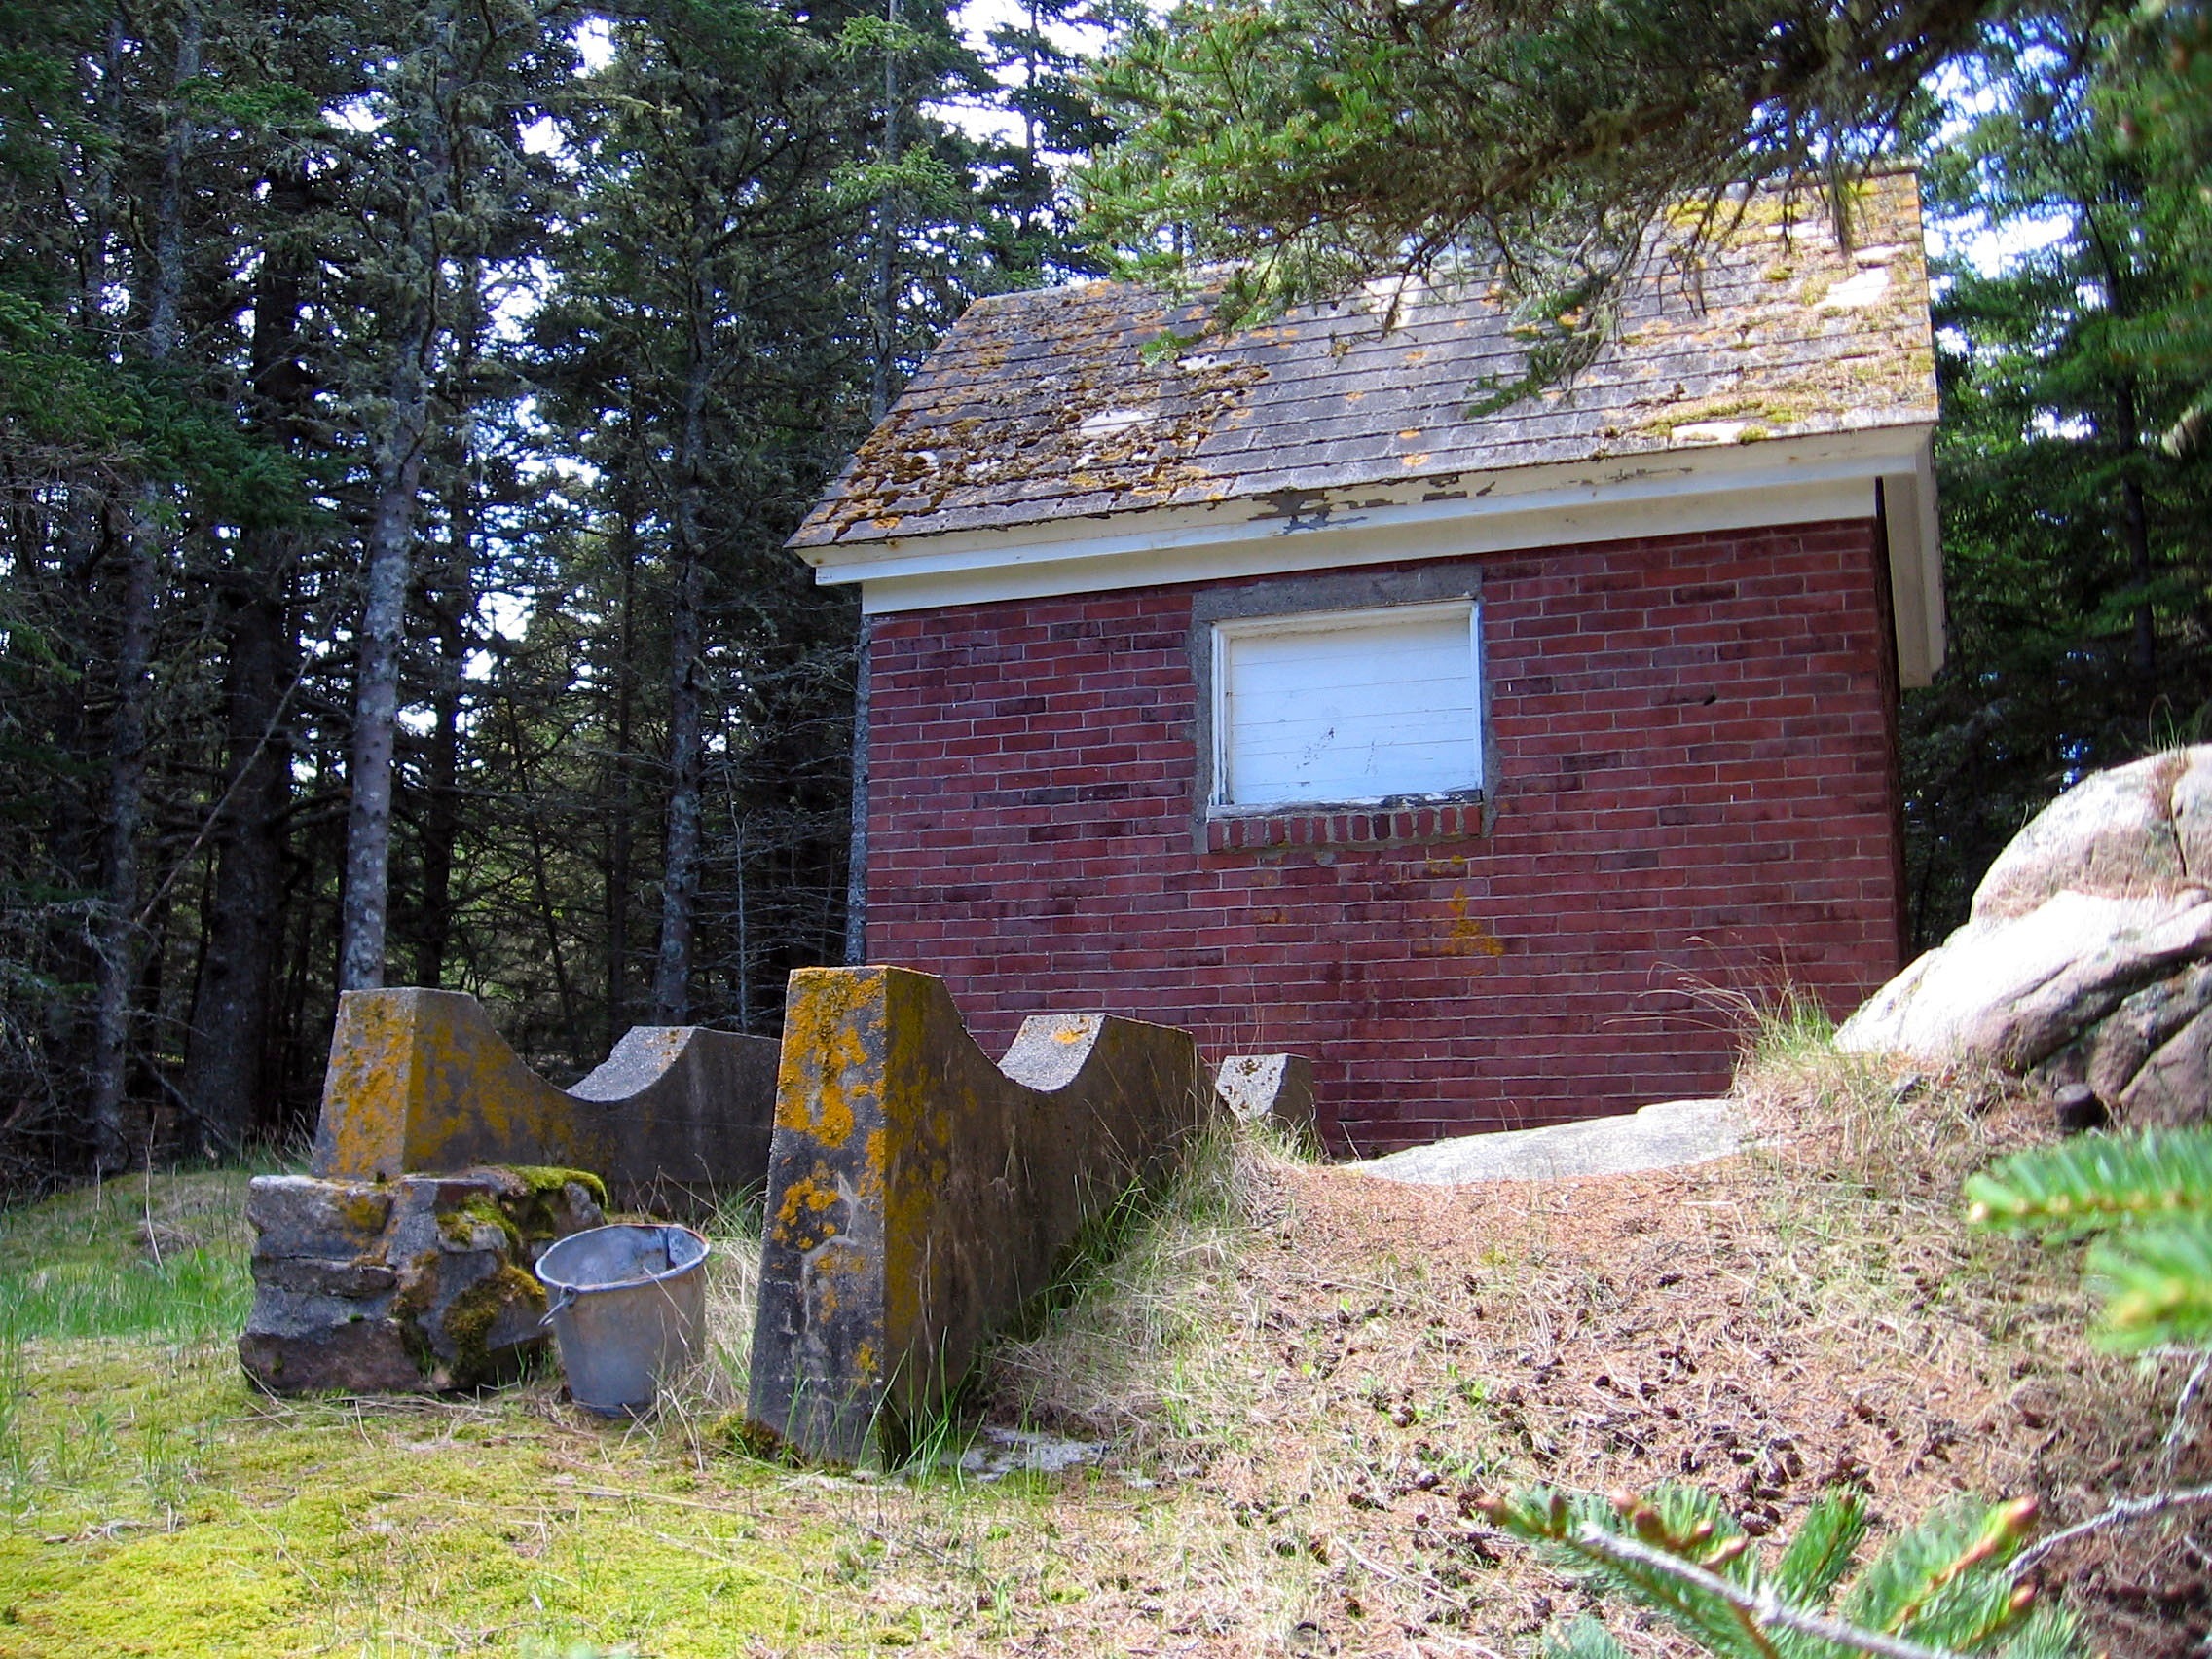
nature, forest, countryside, house, building, old, home, country, shed, cottage, backyard, property, brick, trees, outside, log cabin, yard, maine, rural area, acadia national park